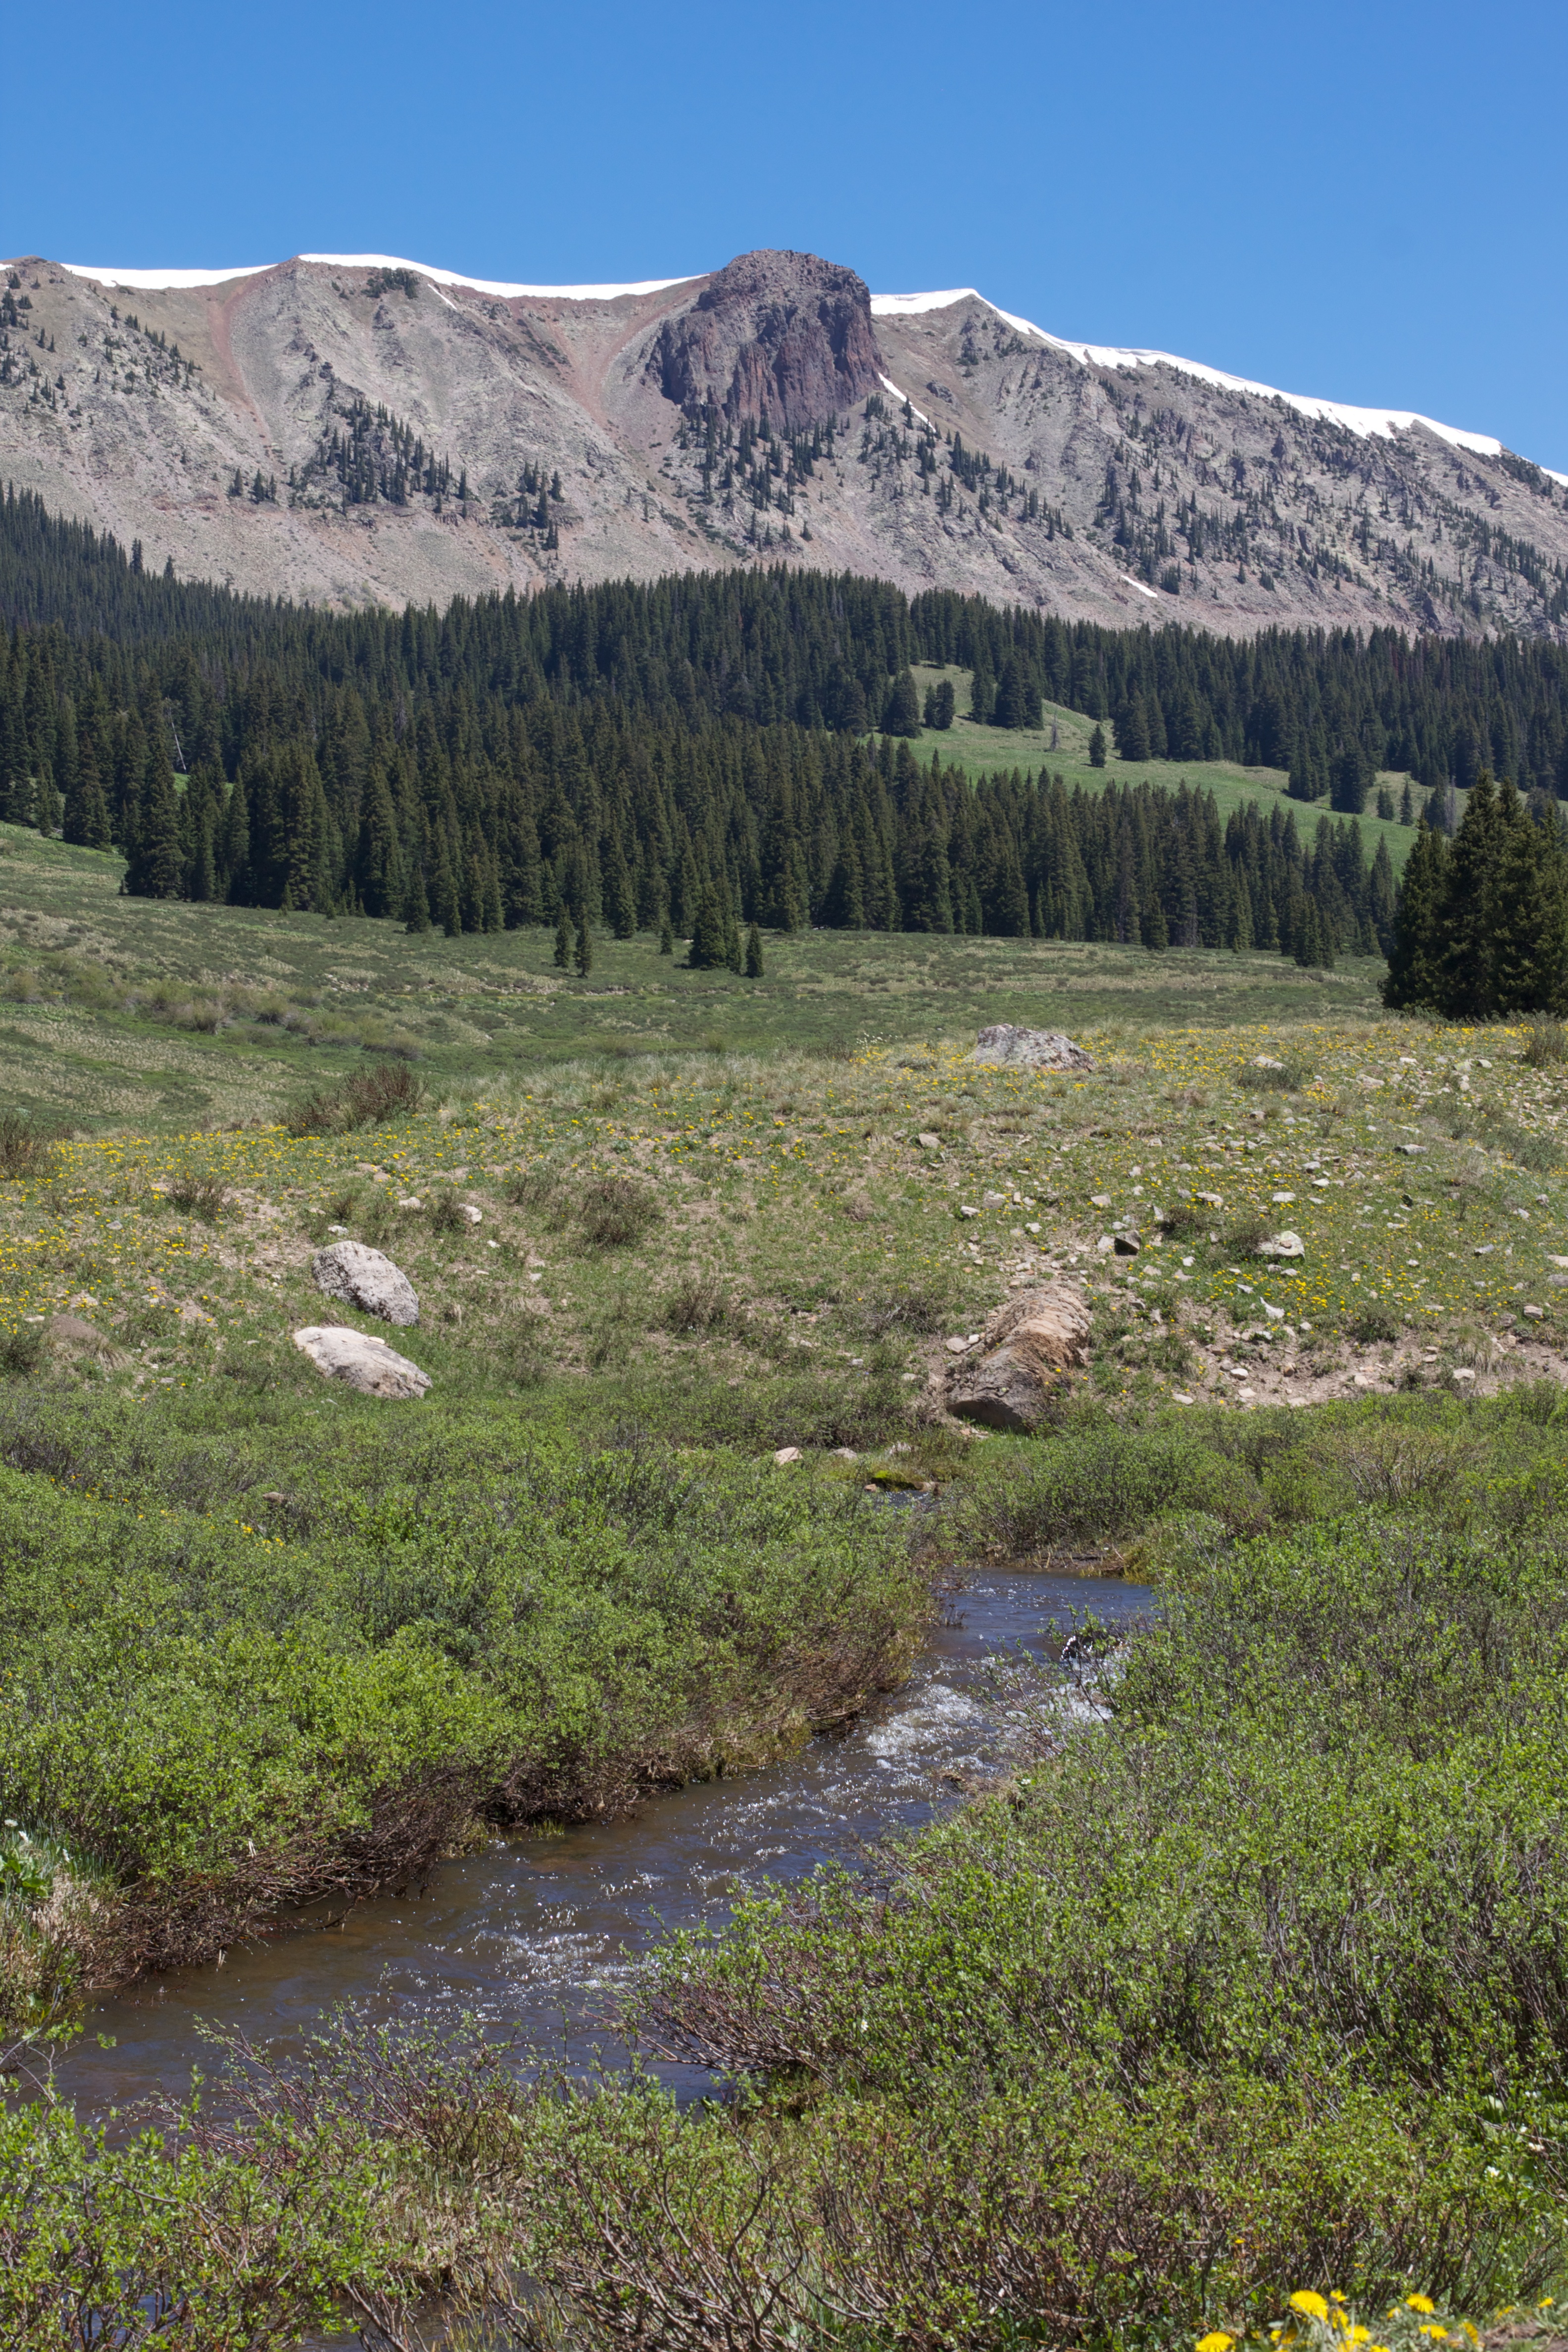
landscape, wilderness, walking, mountain, hiking, trail, meadow, lake, adventure, valley, mountain range, stream, highland, national park, ridge, geology, plateau, fell, habitat, loch, odyssey, ecosystem, tundra, landform, tarn, mountain pass, natural environment, geographical feature, mountainous landforms